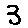
Label: 3